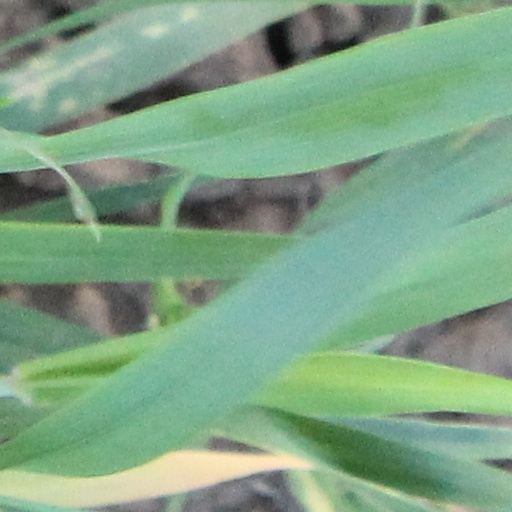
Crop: wheat